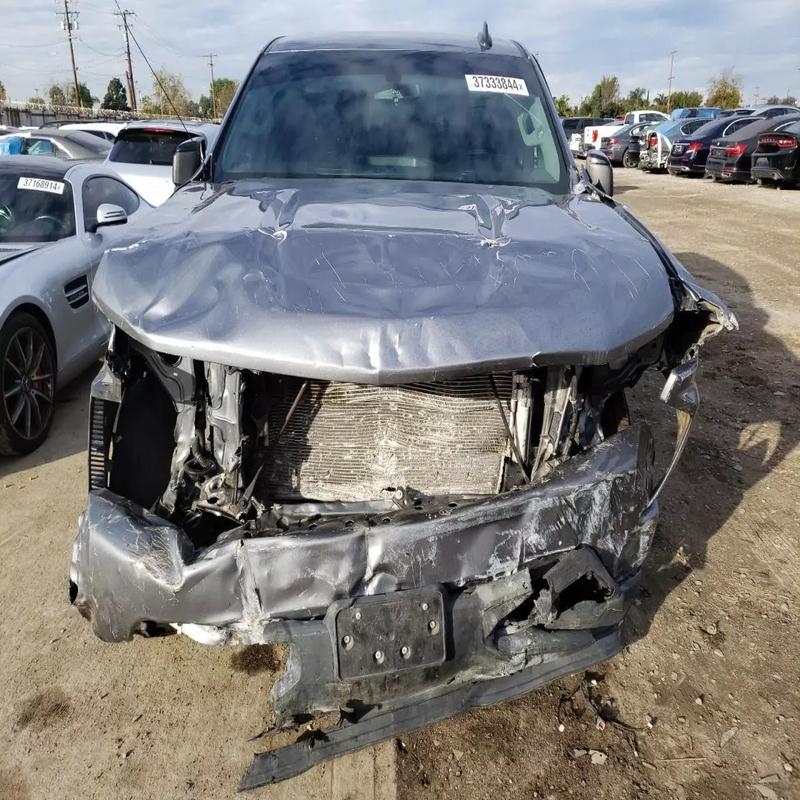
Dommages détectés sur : plaque d'immatriculation avant, pare-choc avant, feu avant droit, feu avant gauche, capot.
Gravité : majeur